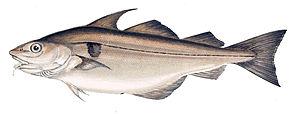
L’aiglefin ou églefin ou ânon ou haddock, est une espèce de poissons de la famille des Gadidae, unique représentant du genre Melanogrammus.